Donna Mergler

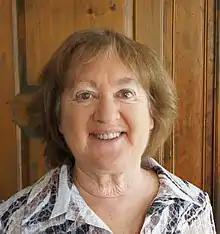
Donna Mergler in August 2017

Donna Mergler is a Canadian physiologist and currently professor emerita in the department of biological sciences at the University of Quebec in Montreal, Canada. Her research focuses on environmental health, specifically the effects of neuro-toxins on workplace and environment. She has also brought in lasting and real solutions to environmental degradation, while also focusing on gender and social equity.